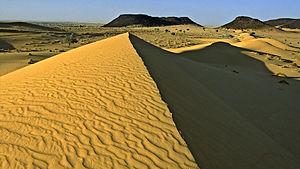
Gouré est un des l'un des .. grands département du Niger, situé dans la région de Zinder.
Cet article recense les sites inscrits au patrimoine mondial au Niger.
Le massif de Termit est un massif de basse montagne du Niger situé à mi-chemin entre le massif de l'Aïr et le lac Tchad.